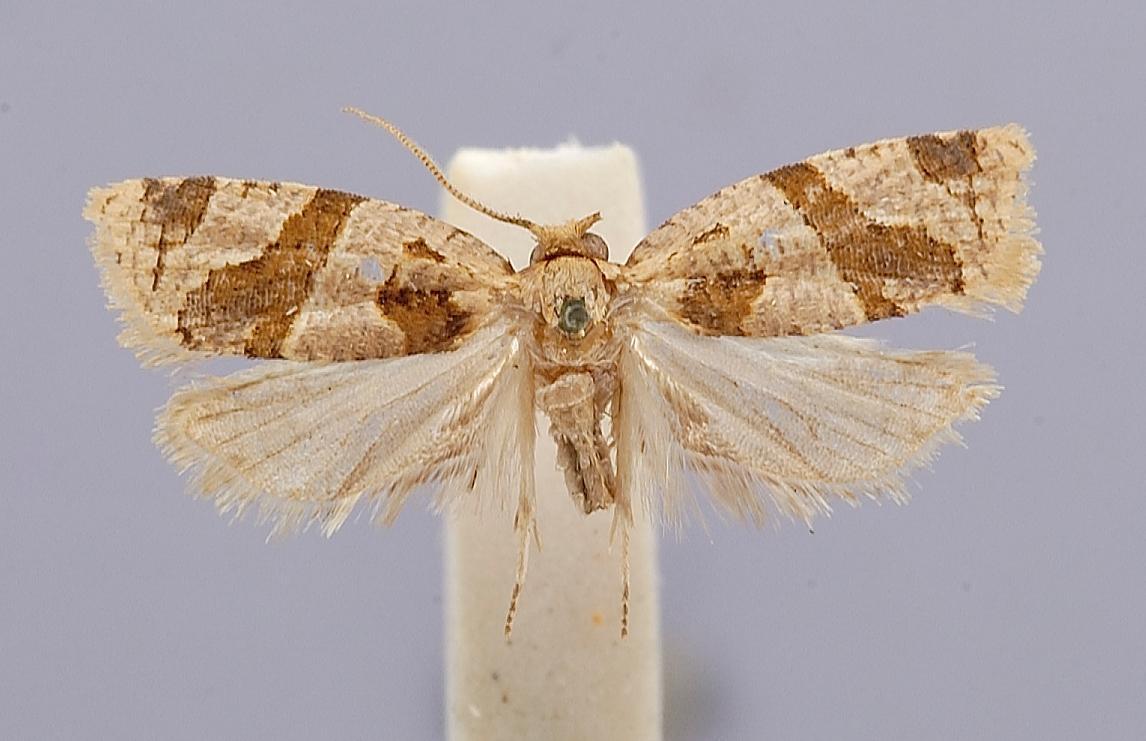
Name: Gnorismoneura exulis
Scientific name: Gnorismoneura exulis Issiki & Stringer, 1932
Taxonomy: Animalia, Arthropoda, Insecta, Lepidoptera, Tortricidae
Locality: Taihoku, Taipei, Northern Taiwan, Taiwan
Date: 18 Oct 1923